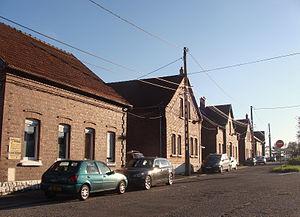
Cité du Puits 3, L'Hôpital (Moselle)
L’Hôpital est une commune française de Lorraine, située dans le département de la Moselle, en région Grand Est. Elle est localisée dans la région naturelle du Warndt, dans le bassin de vie de la Moselle-est et dépend de l'Agglo Saint-Avold Synergie.